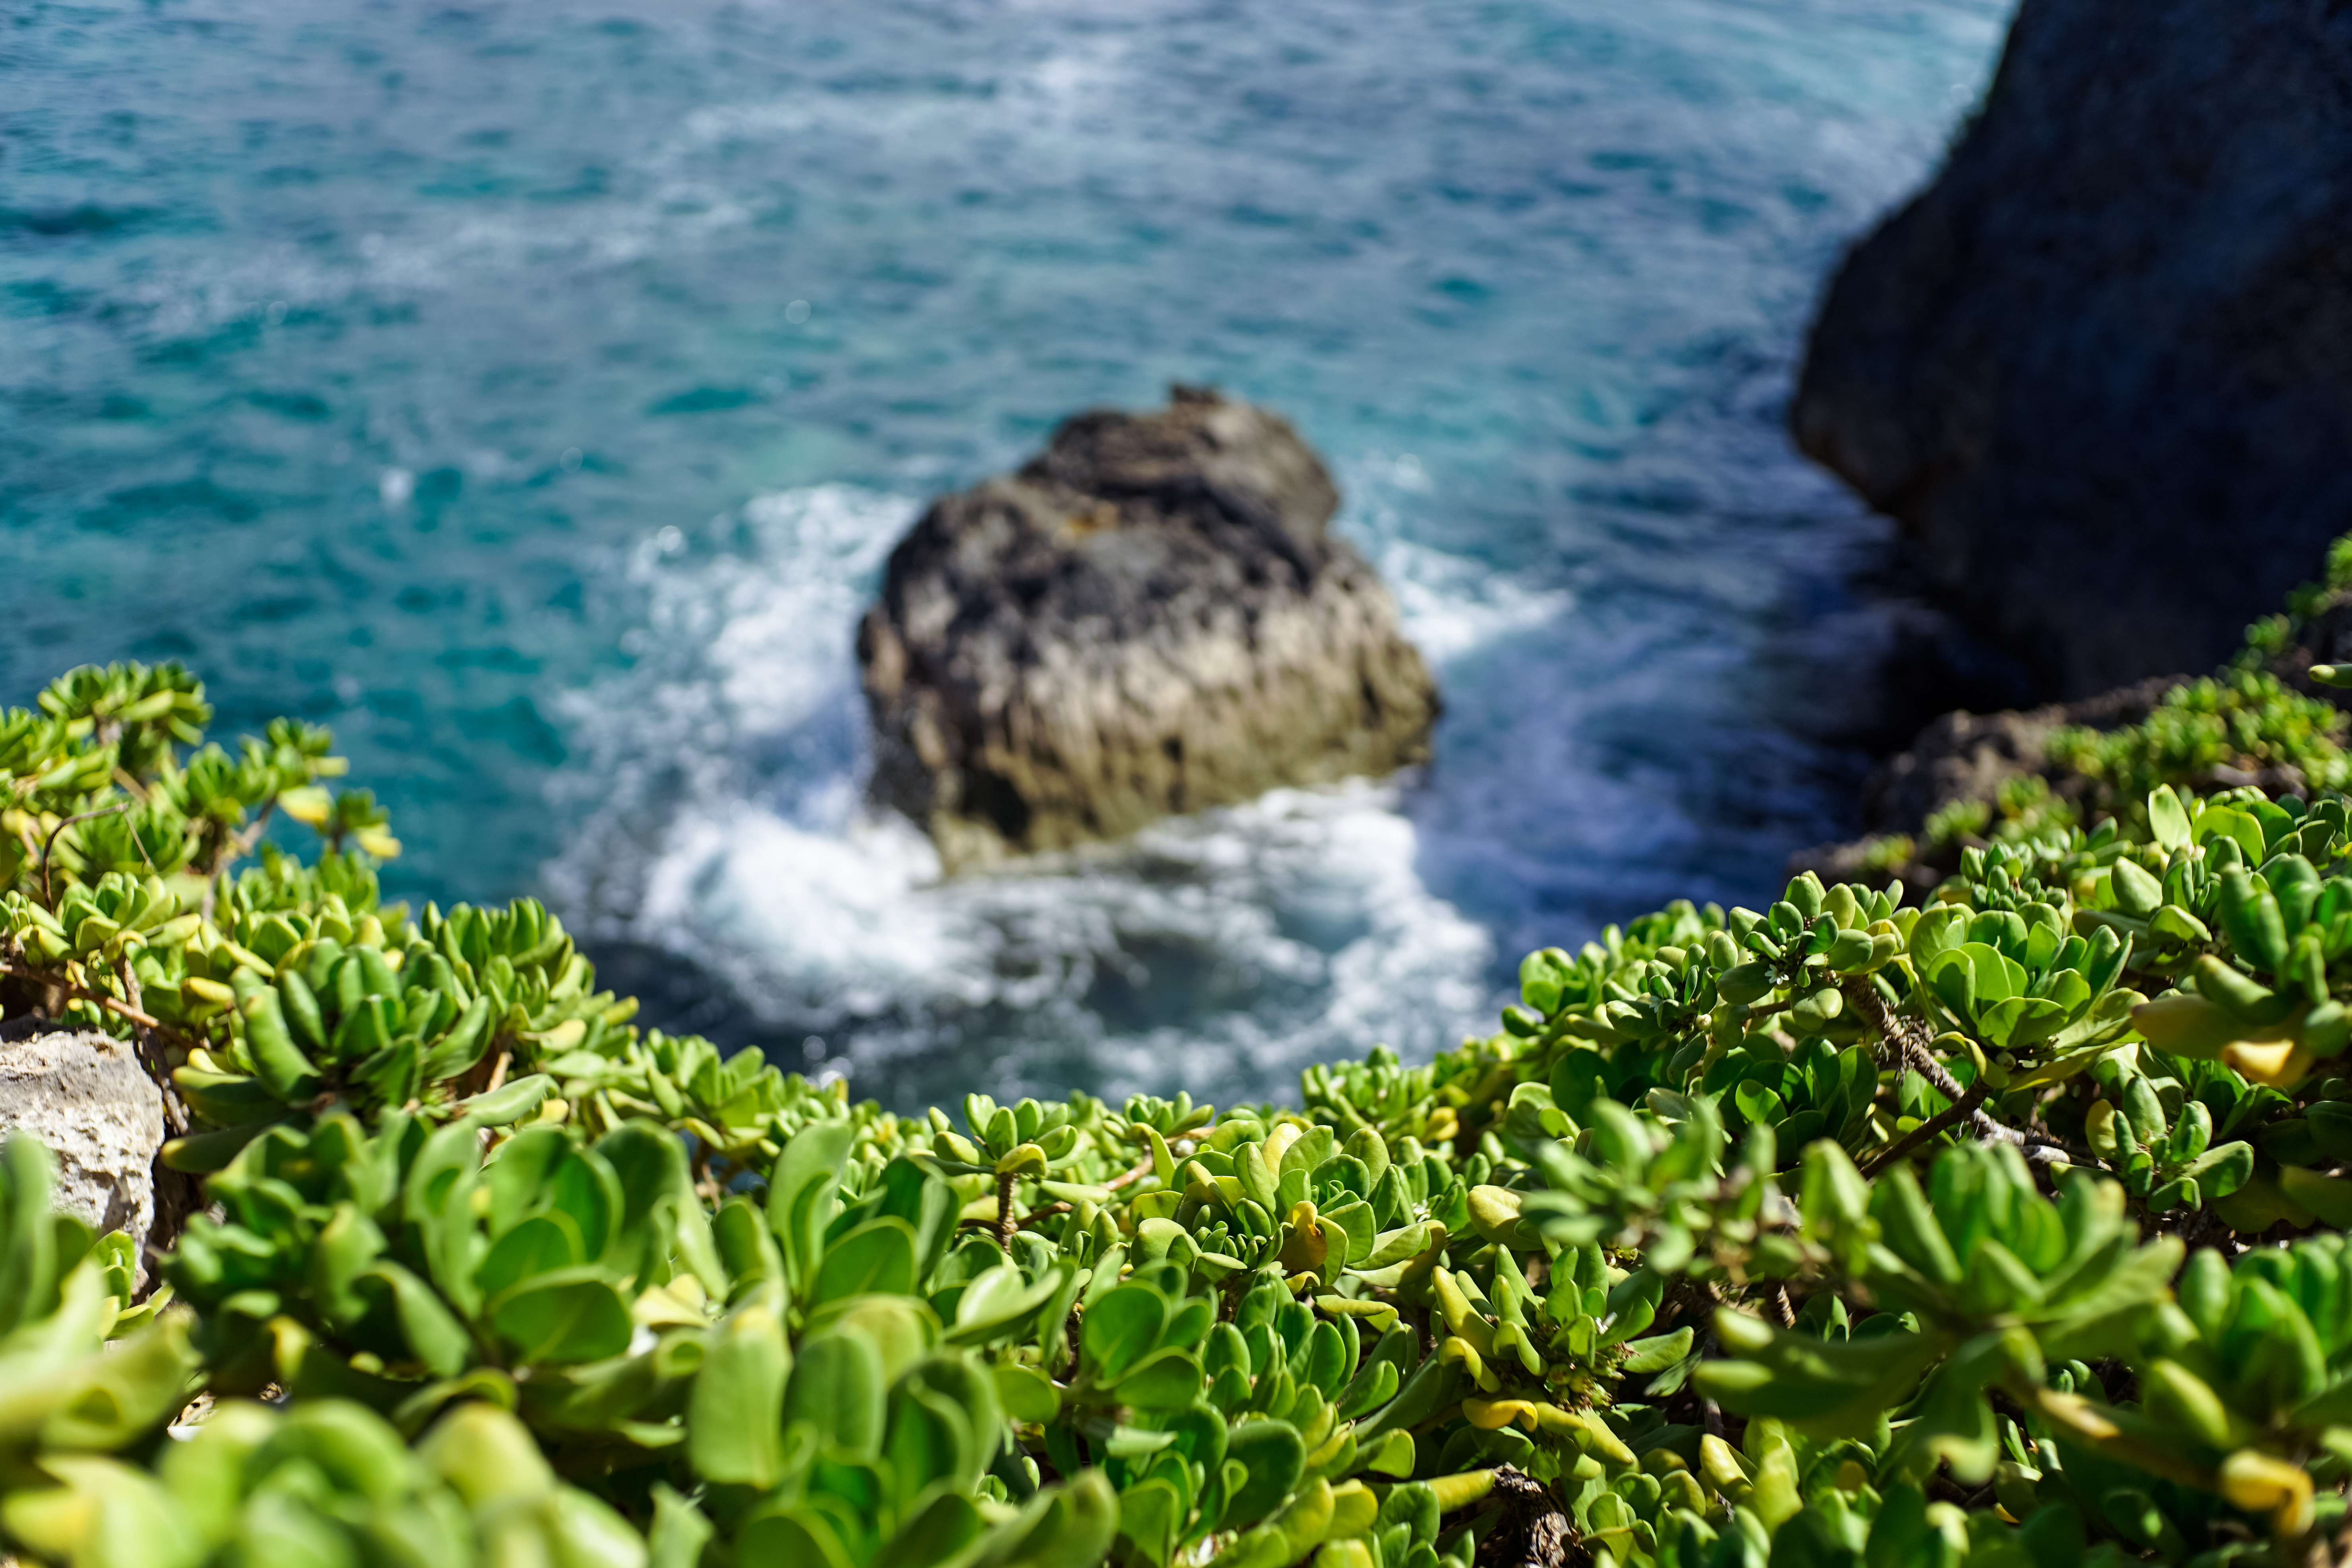
sea, coast, water, rock, cliff, bay, body of water, habitat, water feature, natural environment